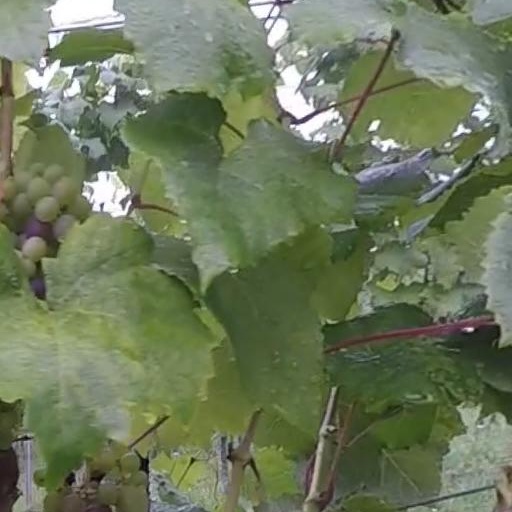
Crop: grape